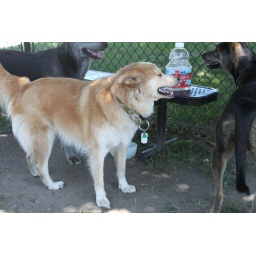
Brady, Ninja and Sadie by the water bowl